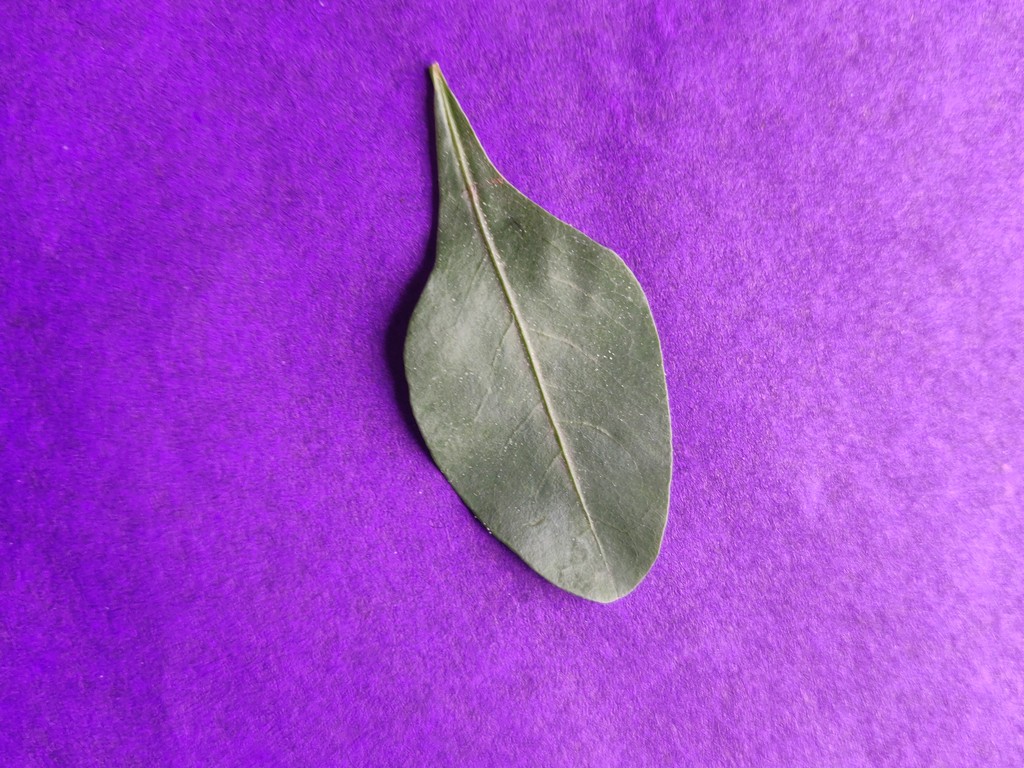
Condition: Healthy
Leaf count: single
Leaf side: front